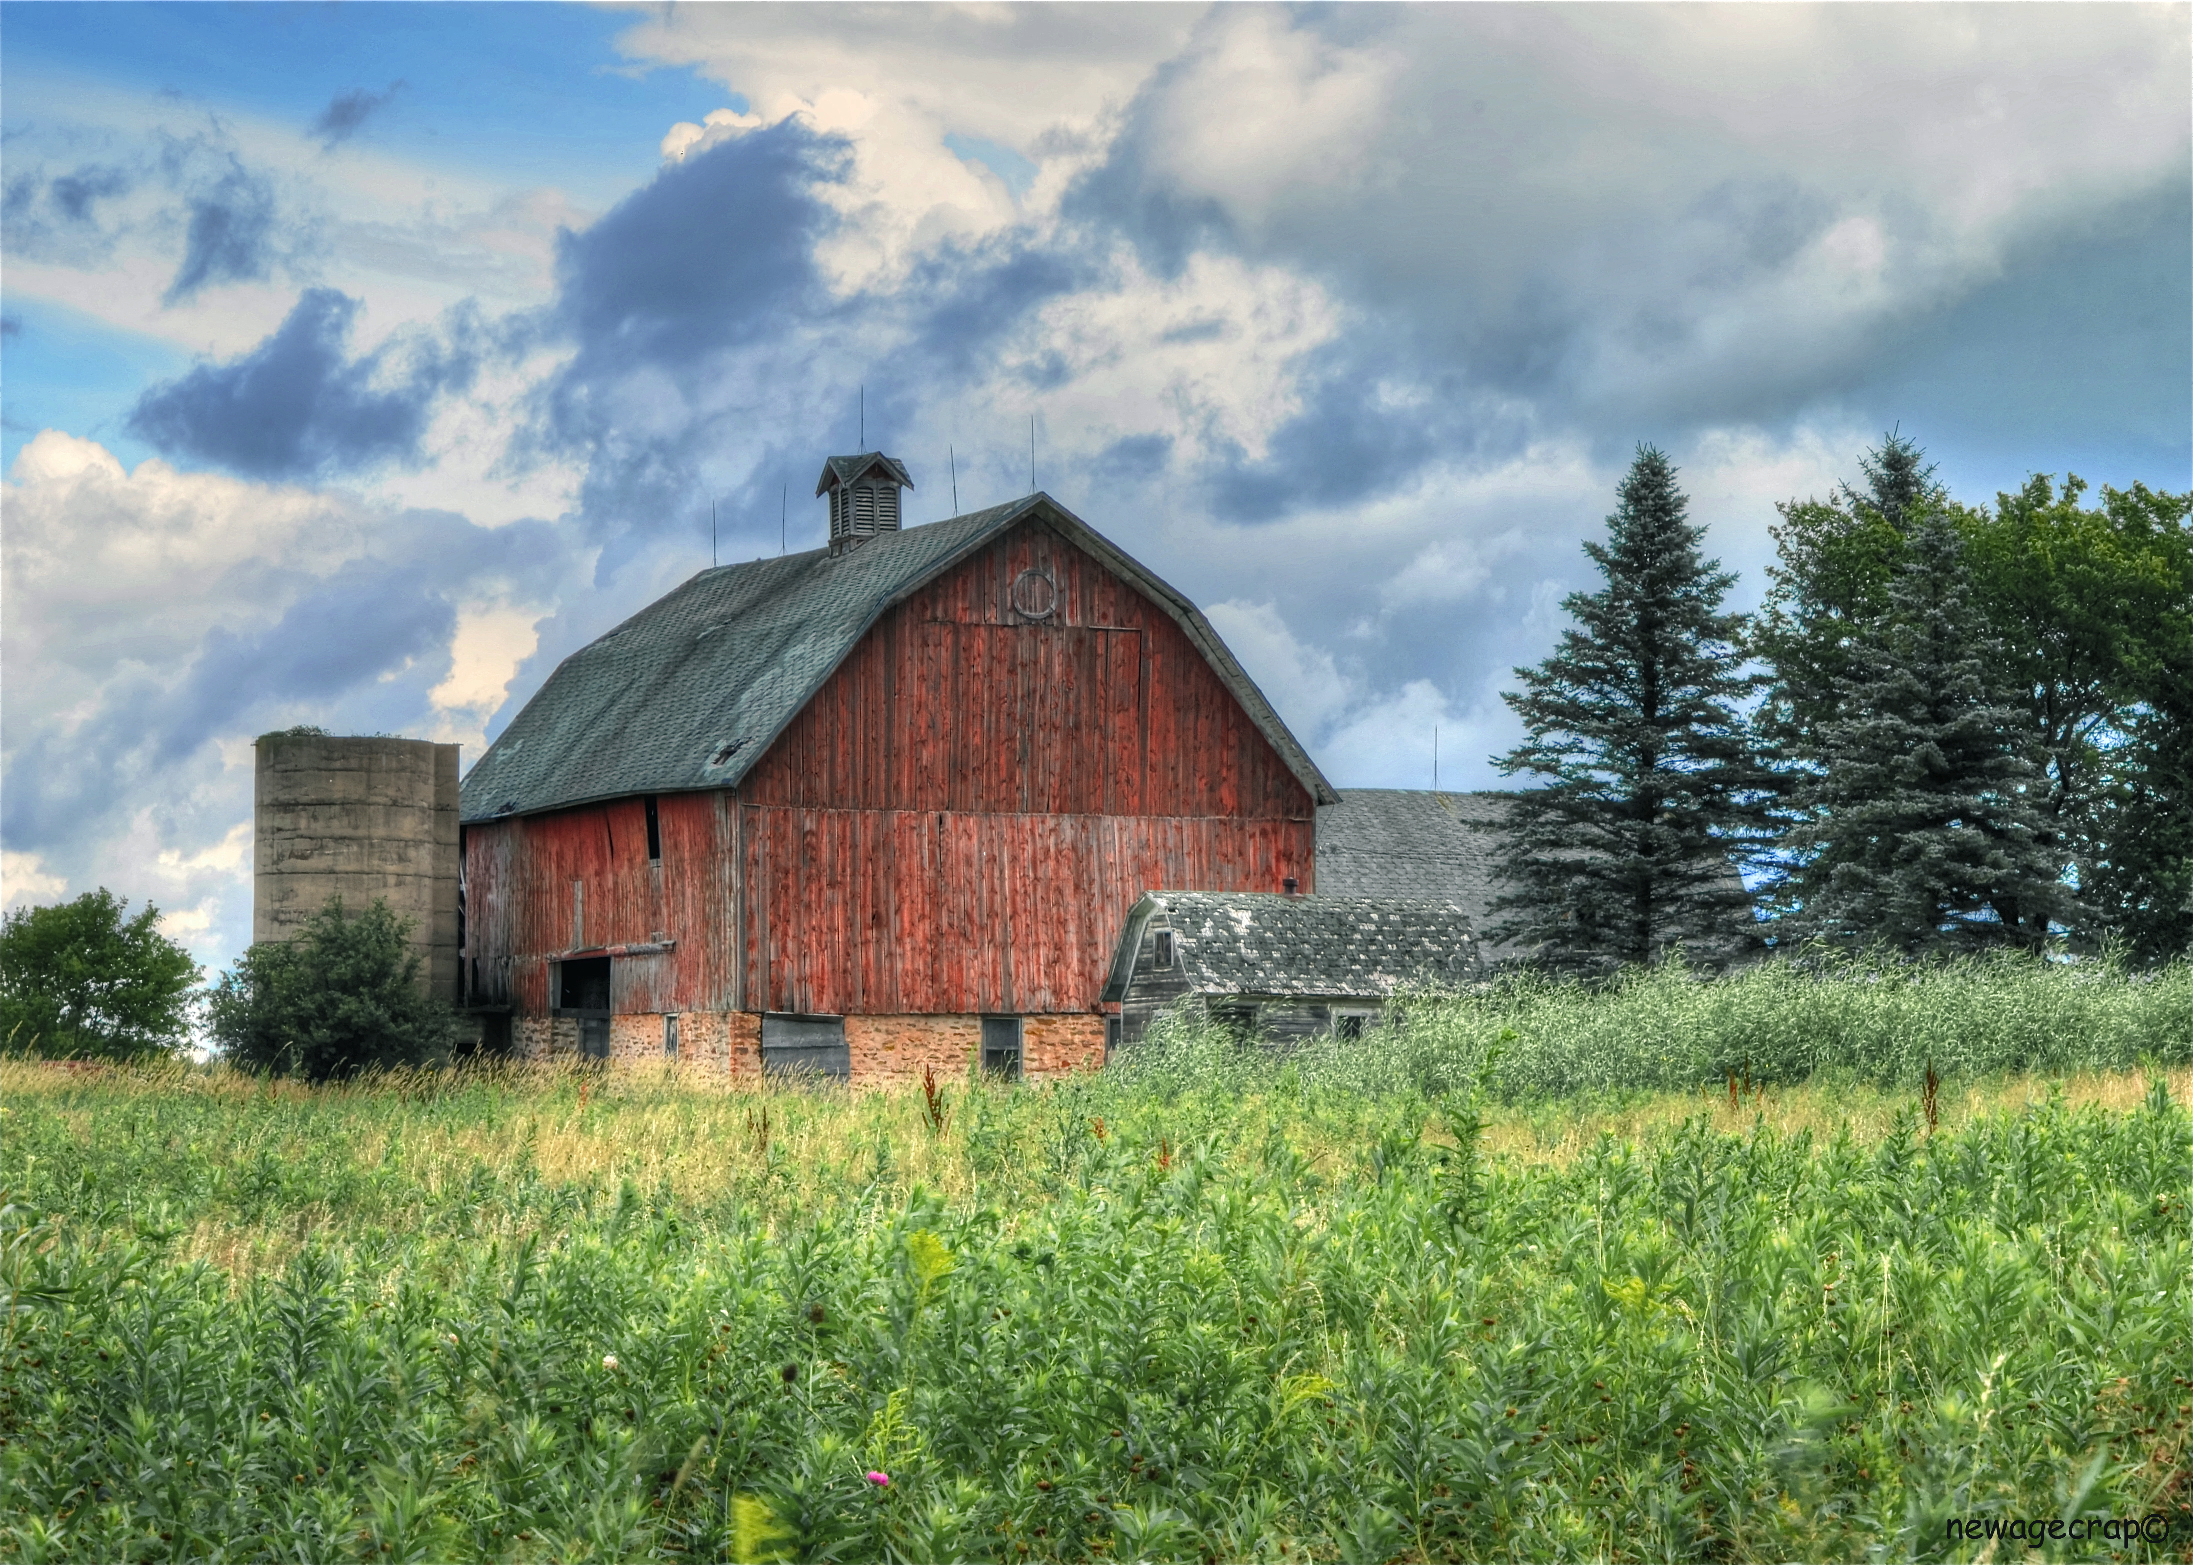
tree, mountain, field, farm, meadow, prairie, house, hill, building, barn, mountain range, rustic, hut, shack, scenic, pasture, agriculture, highland, farms, barns, oldbarn, nikond5100, centralwisconsin, woodcountywisconsin, woodcounty, newagecrapphotography, wisconsinbarn, wisconsinbarns, wisconsinfarm, scenicfarm, rusticwisconsin, barnphoto, barnpicture, wisconsin, pittsvillewisconsin, wisconsinrapids, oldfarms, rural area, hansenwisconsin